Phillips, Craig and Dean

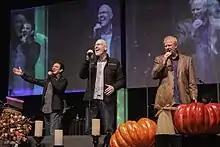
Phillips, Craig and Dean performing in 2012

Phillips, Craig and Dean (rendered as Phillips, Craig & Dean on albums) is a contemporary Christian music trio composed of pastors Randy Phillips, Shawn Craig, and Dan Dean. Since forming in 1991, the group has sold over two million units. They have also received ten GMA Dove Award nominations, winning four, including Praise and Worship Album of the Year in 2007 for "Top of My Lungs", and Inspirational Album of the Year in 2010 for "Fearless".